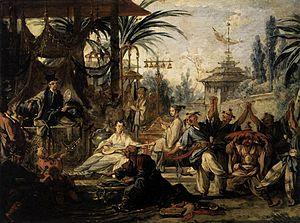
L'histoire sur le territoire de la future Picardie, créée à la fin du XVᵉ siècle, remonte au Paléolithique, époque où les hommes de la Préhistoire s'installèrent sur les terrasses alluviales de la vallée de la Somme. Elle se poursuivit au Néolithique, époque où l'on se sédentarisa et cultiva la terre. À l'âge du fer, les Celtes vinrent s'installer dans cette région puis ce fut la conquête romaine et l'entrée de ce territoire dans l'histoire écrite. Avec les invasions barbares du Vᵉ siècle, une nouvelle période commença, le Moyen Âge, mais ce n'est qu'à la fin du XIᵉ siècle que le mot « Picard » apparut pour la première fois dans un texte : Guillaume le Picard mourut au cours de la Première croisade, en 1098. « Picard » désigna des hommes avant de désigner un territoire. Au XIIIᵉ siècle, il y avait une « nation picarde » à l'Université de Paris.